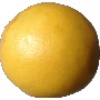
Label: Grapefruit White 1